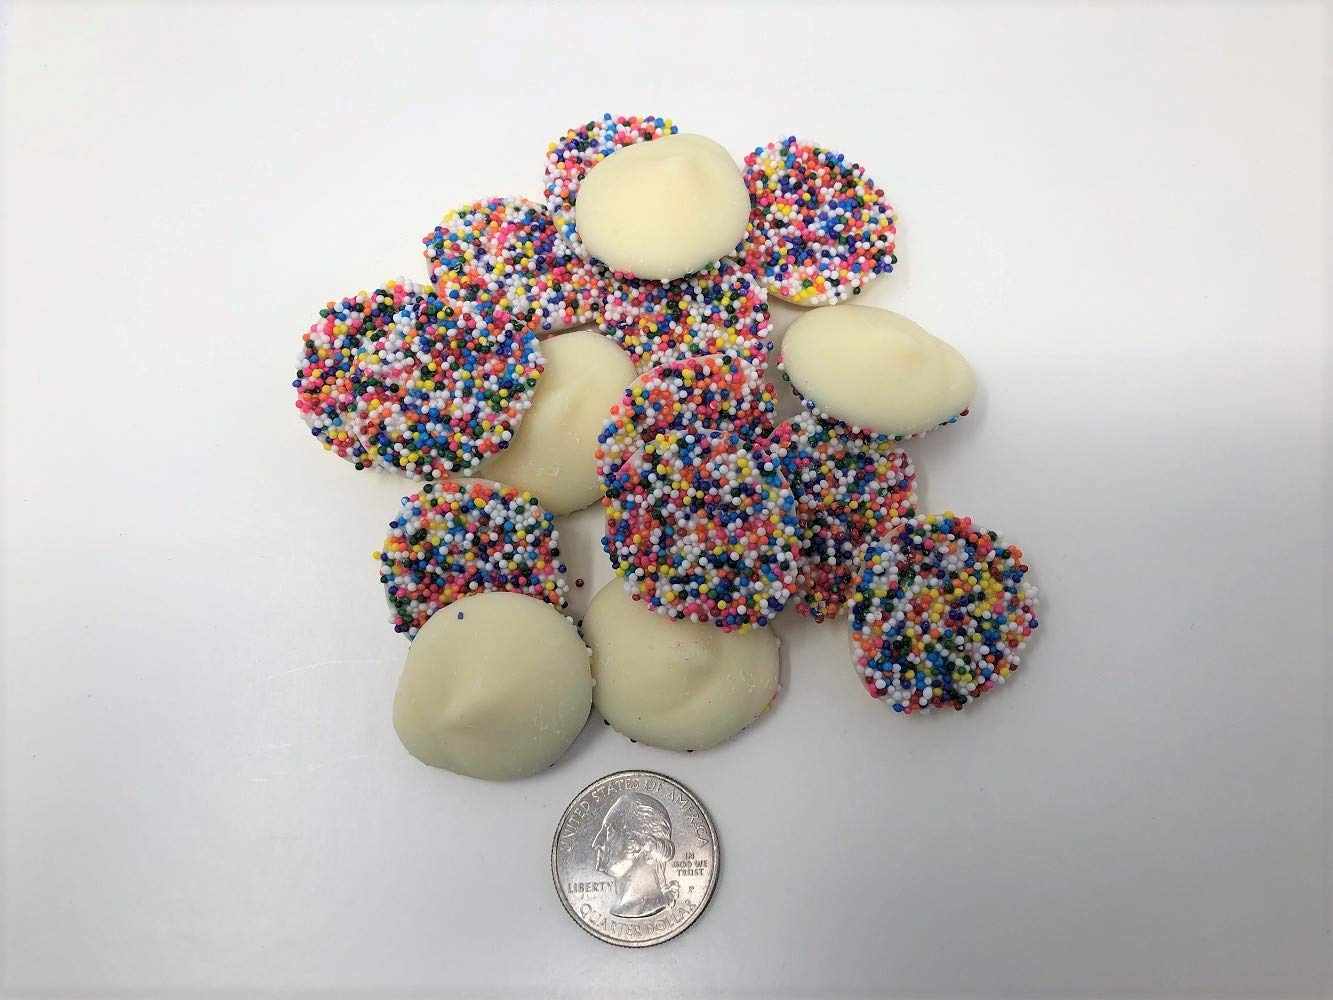
Item Name: Gourmet Nonpareils White Chocolate Candy nonpareil 1 pound
Product Description: White Chocolate Nonpareils (Multicolor Seeds). A round, white chocolate drop with multicolor candy seeds on top and measure approx. 1-3/8 inch in diameter. These have a delicious homemade taste!! This listing is for a 1 pound package of gourmet white chocolate nonpareils.
Value: 16.0
Unit: Ounce

Price: 24.95